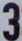
Number: 3